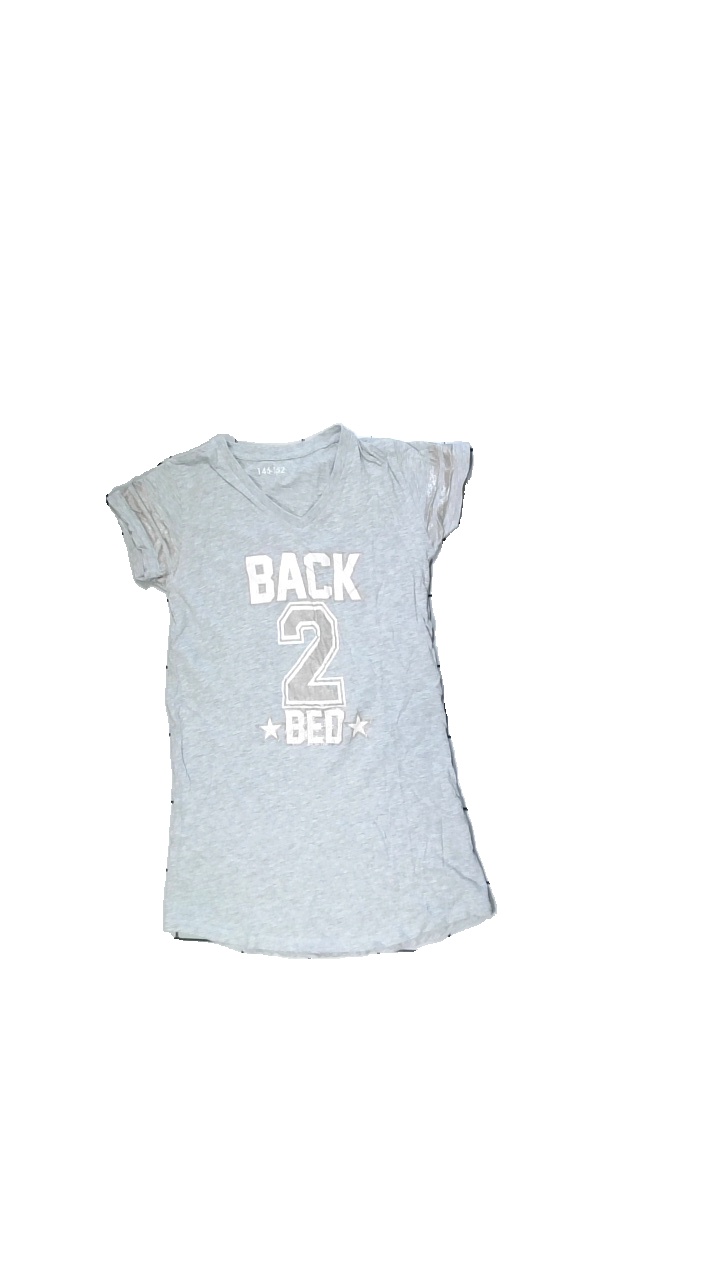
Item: Dress (Children)
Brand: Missing
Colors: White, Grey
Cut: V-collar, Regular
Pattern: Other
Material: Unknown
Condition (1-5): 3
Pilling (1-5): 5
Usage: Export
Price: <50